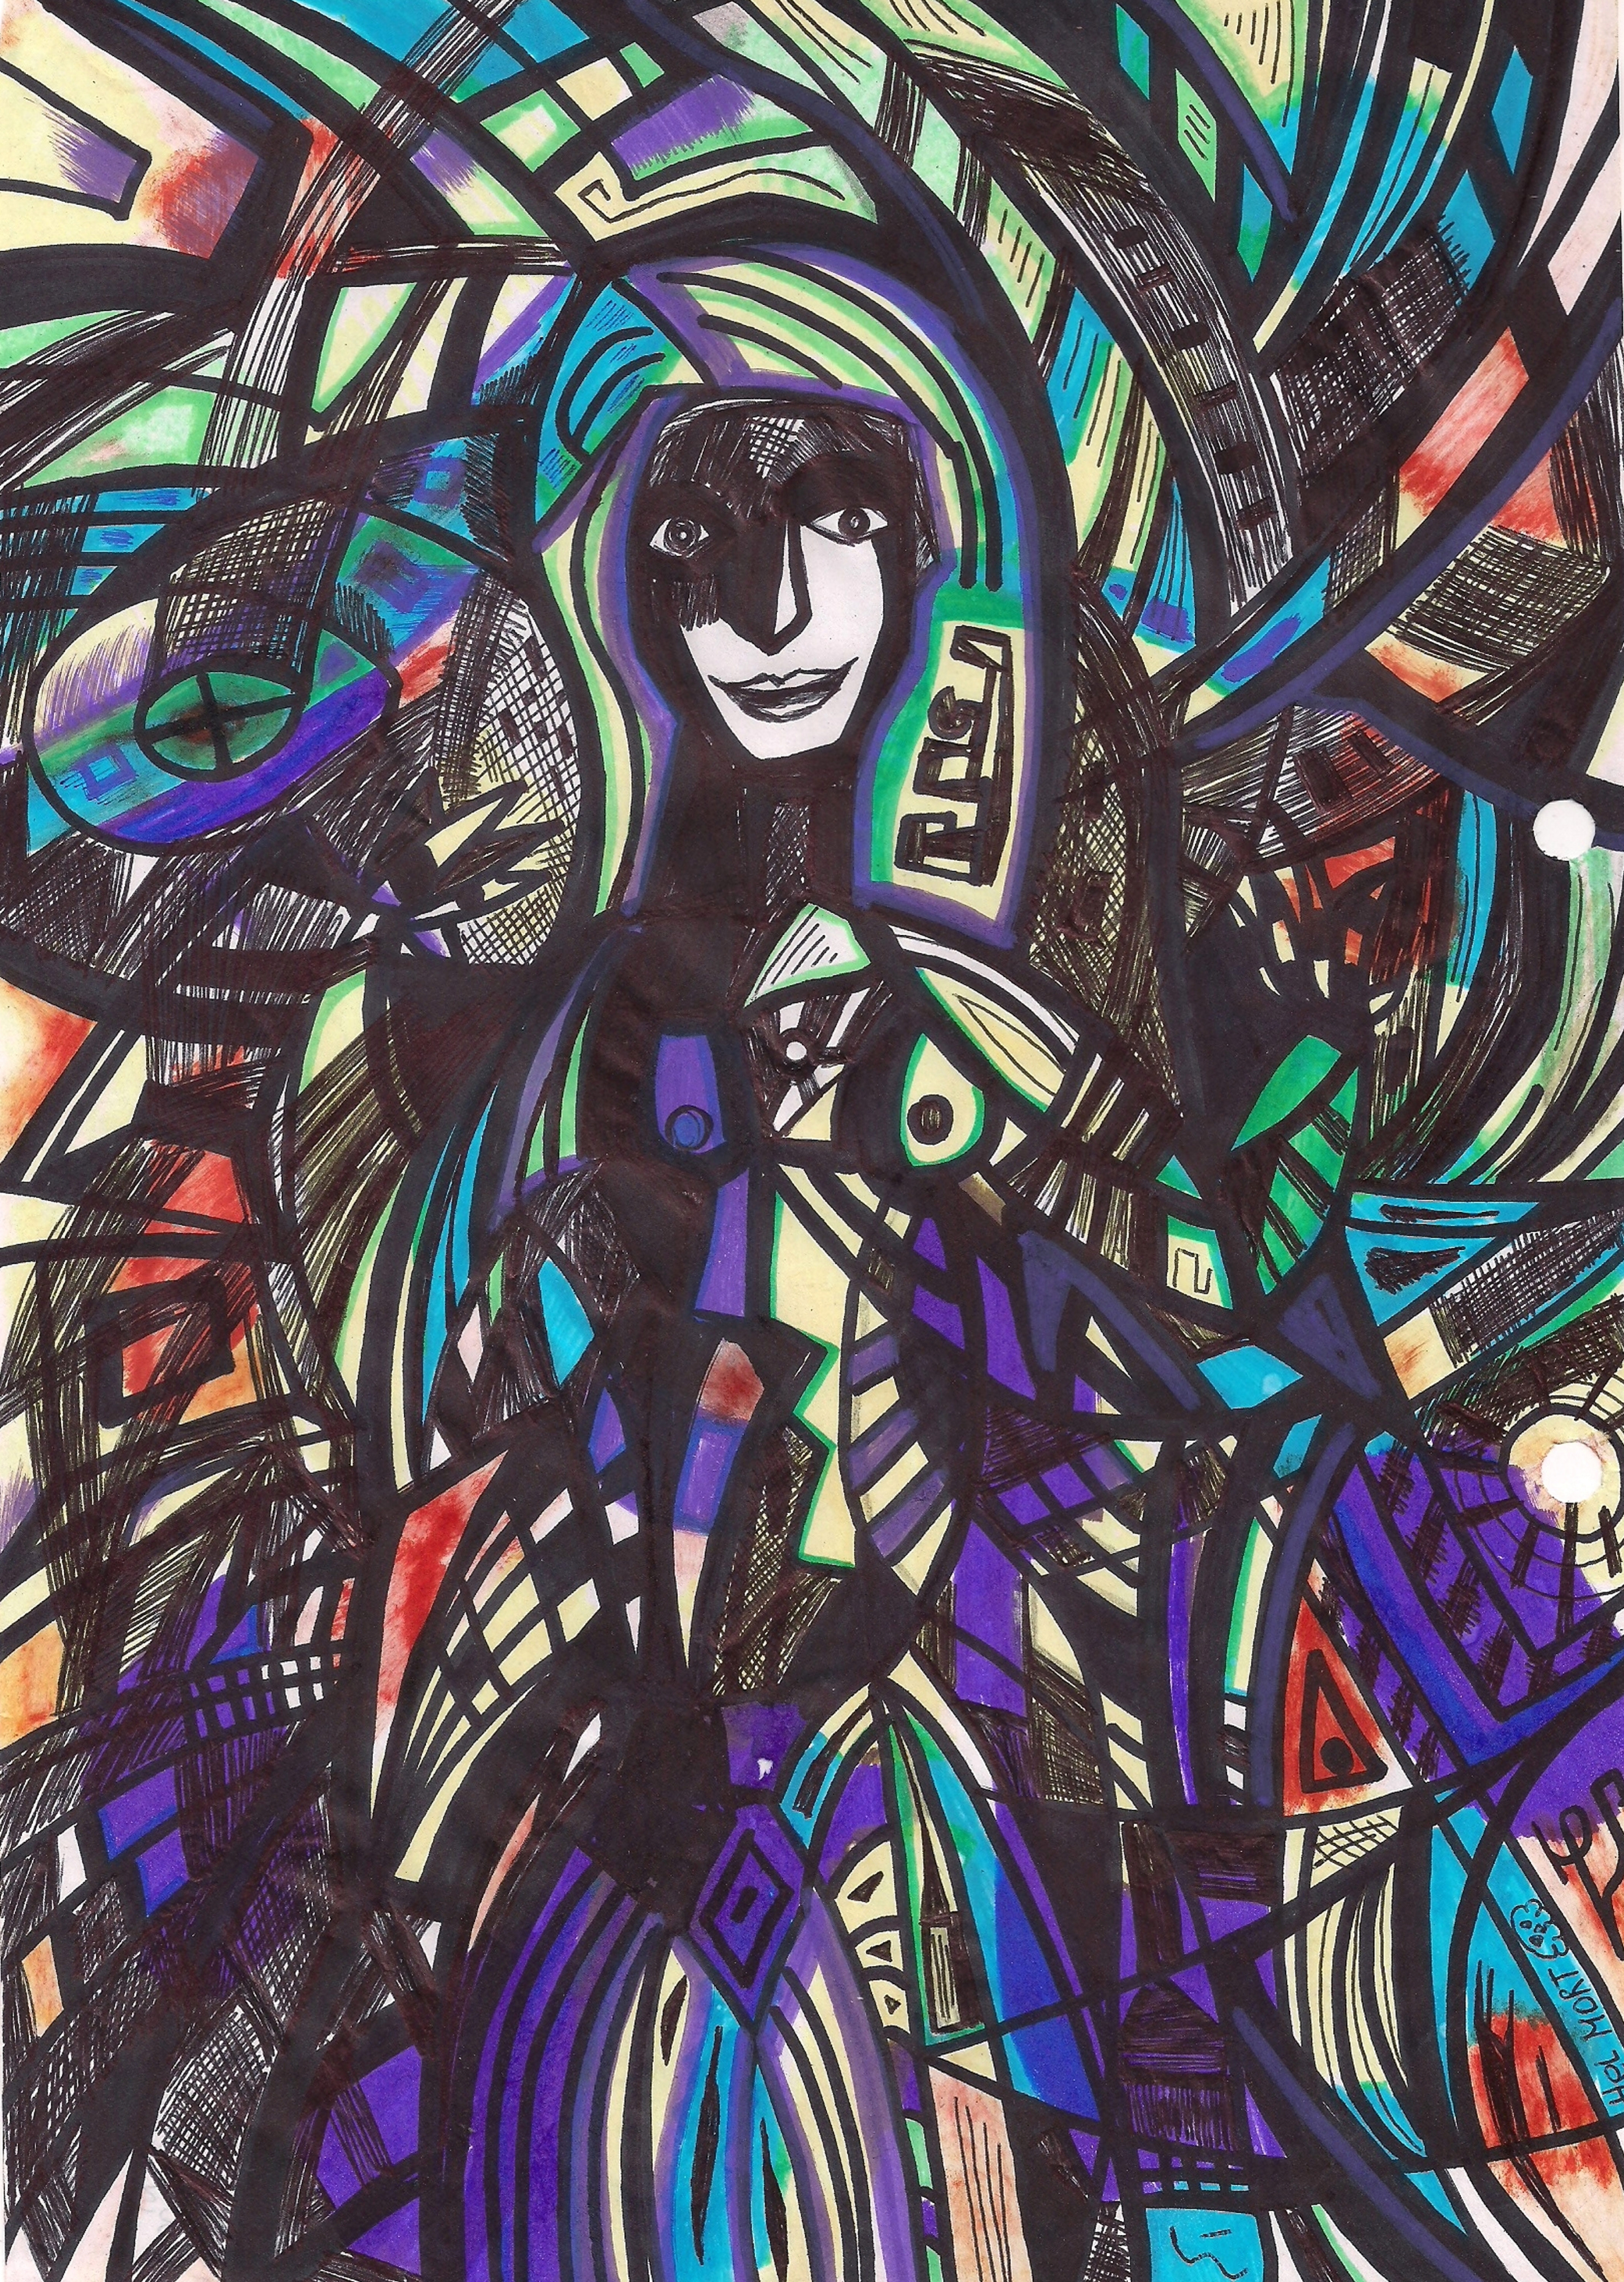
painting, art, artist, artwork, drawing, contemporary art, photography, illustration, paint, love, design, sketch, fine art, abstract art, creative, abstract, acrylic painting, nature, watercolor, art gallery, oil painting, gallery, modern art, abstract painting, digital art, contemporary painting, art collector, style, girl, woman, fashion, mort, blue, Colorfulness, purple, electric blue, violet, teal, Art paint, visual arts, cobalt blue, aqua, psychedelic art, graphics, creative arts, graphic design, fractal art, doodle